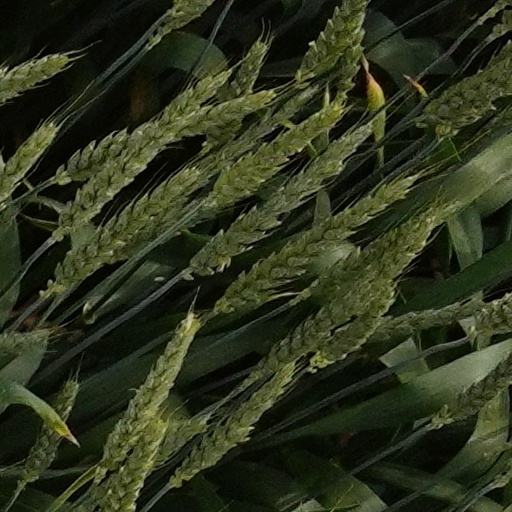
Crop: wheat